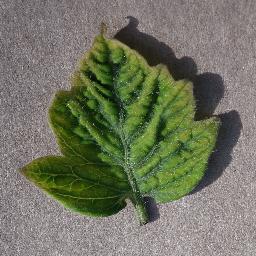
Label: Tomato___Tomato_Yellow_Leaf_Curl_Virus